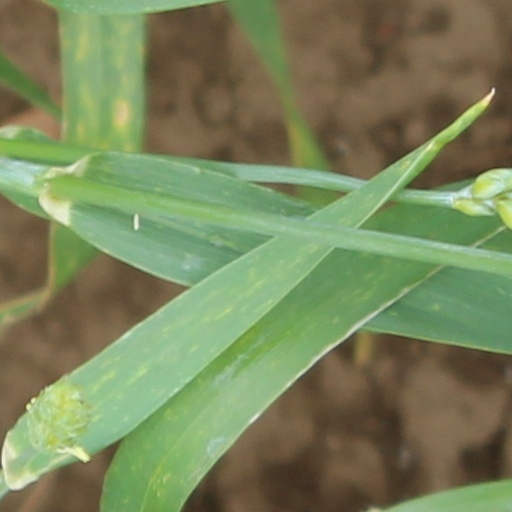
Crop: wheat